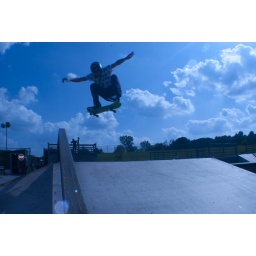
Ruslan shifty fly box in blue